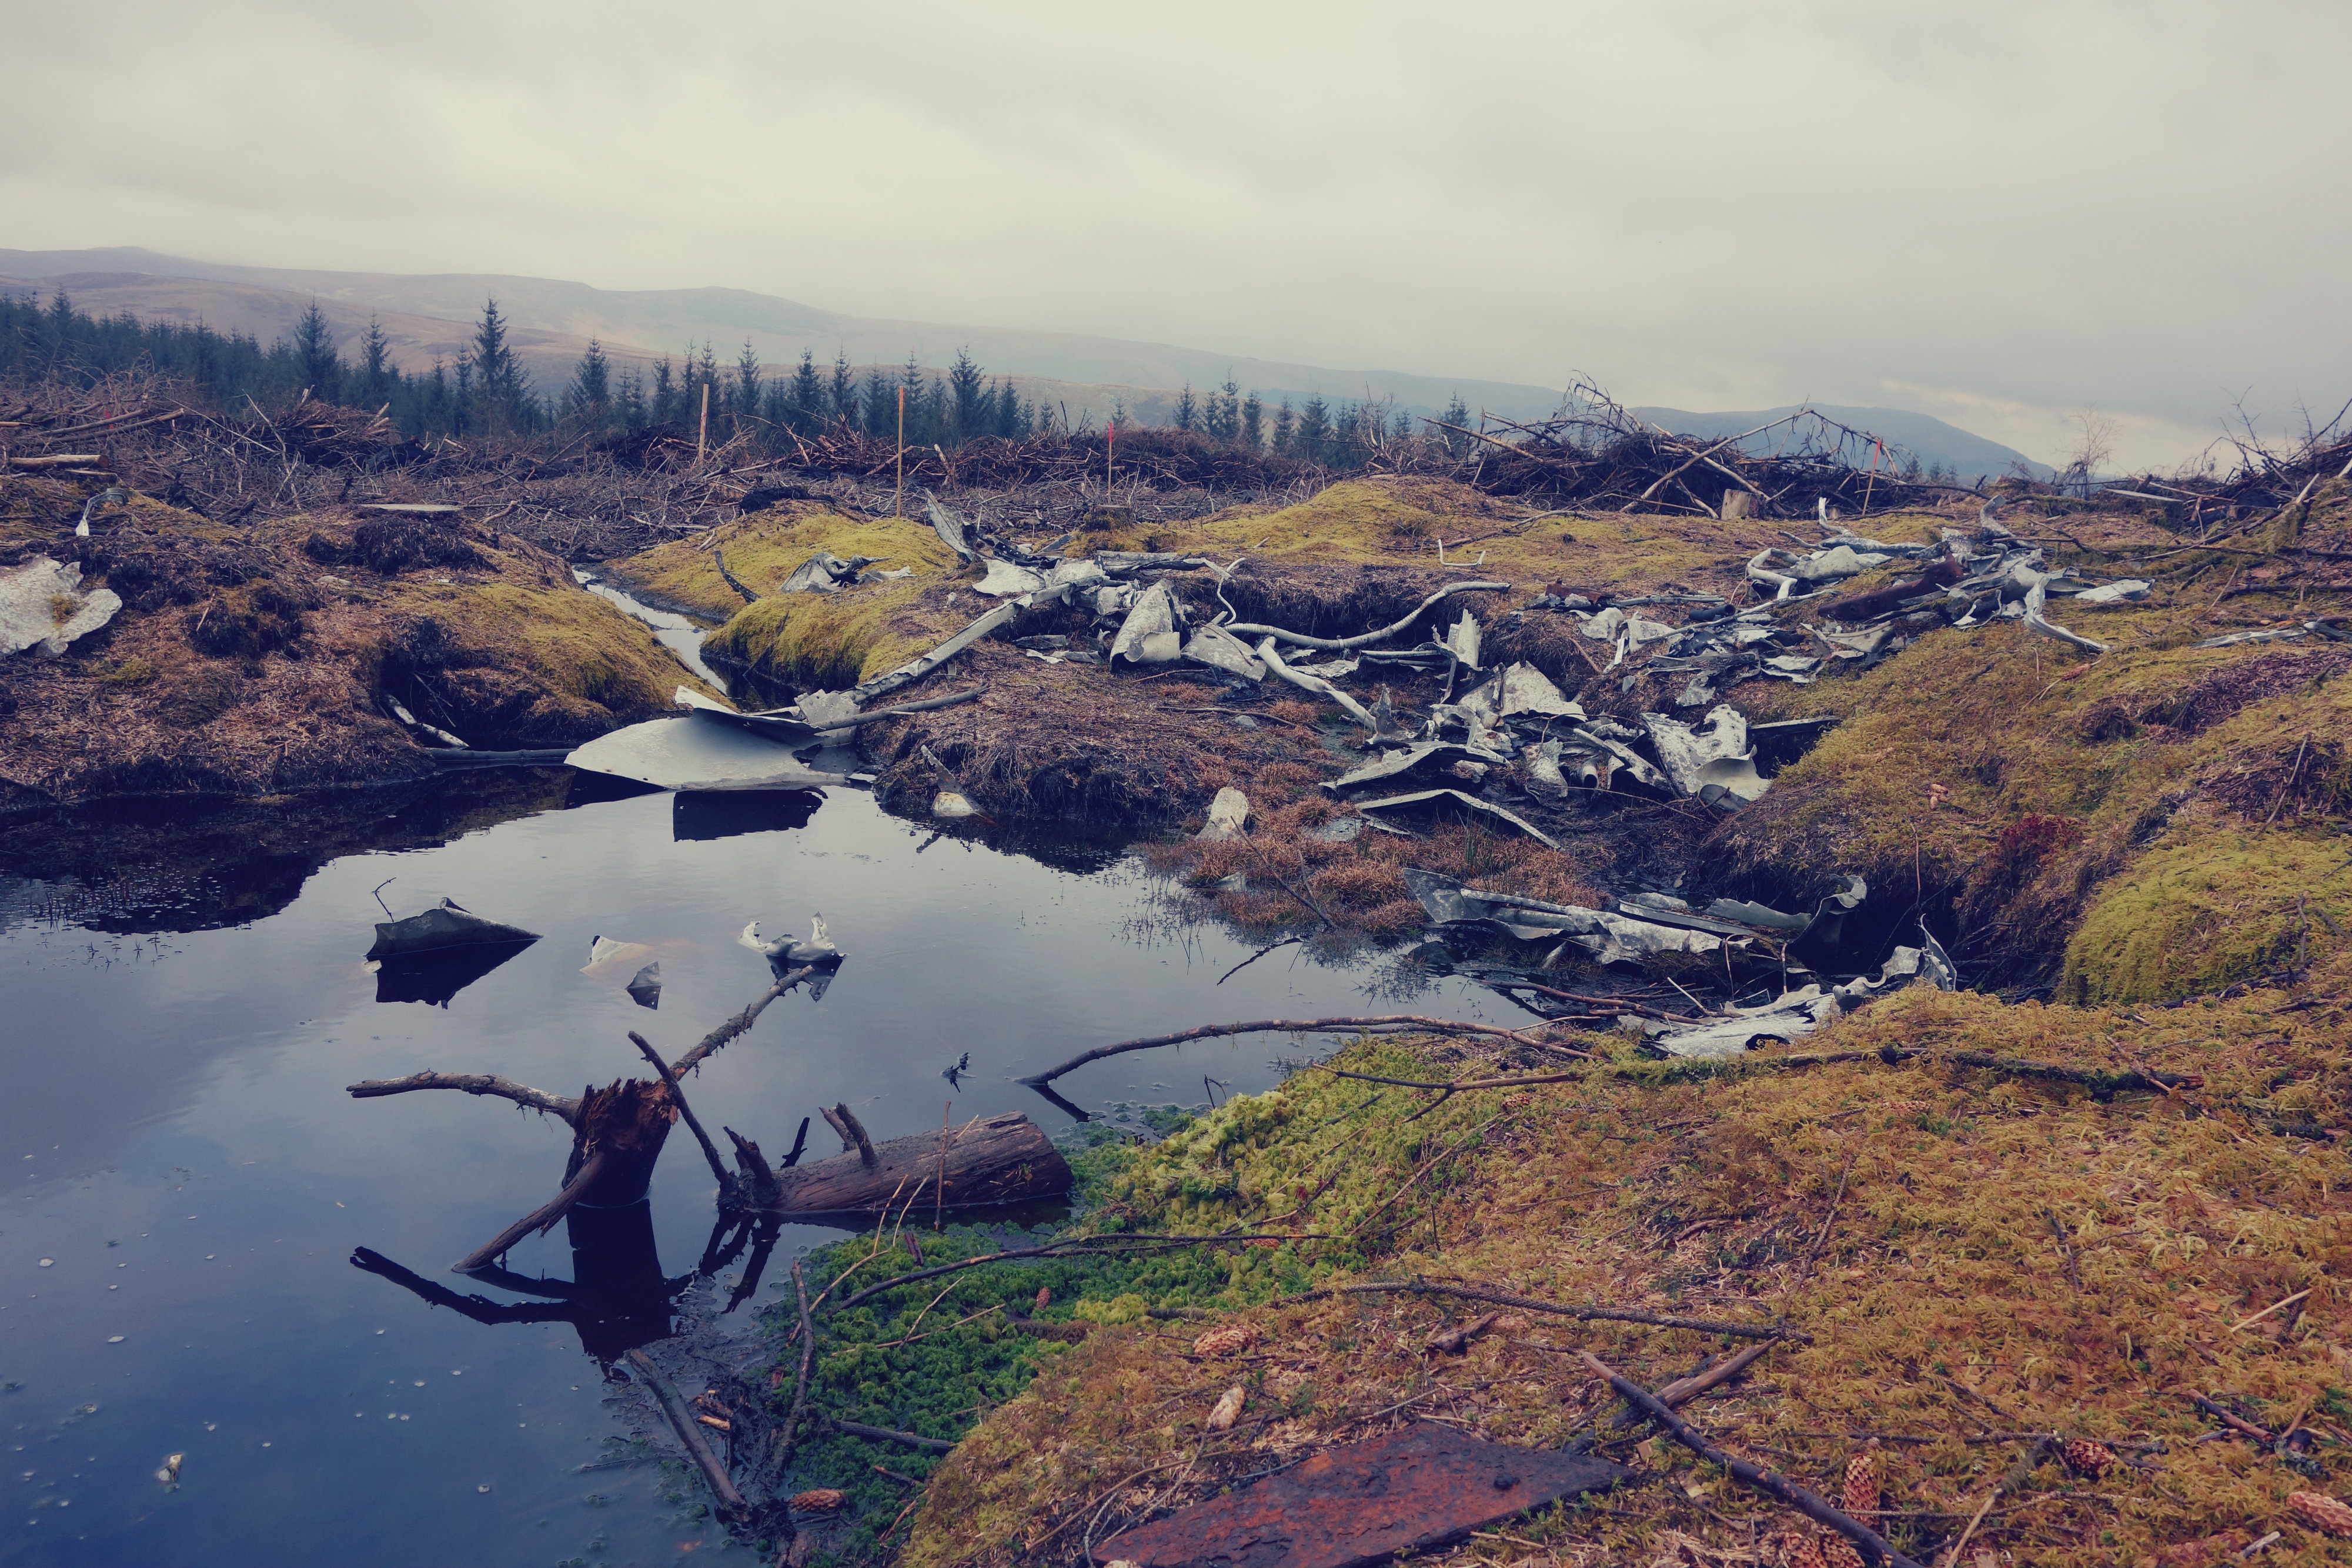
landscape, nature, wilderness, mountain, snow, winter, lake, mountain range, reflection, autumn, reservoir, season, ridge, plateau, fell, loch, tundra, atmospheric phenomenon, mountainous landforms